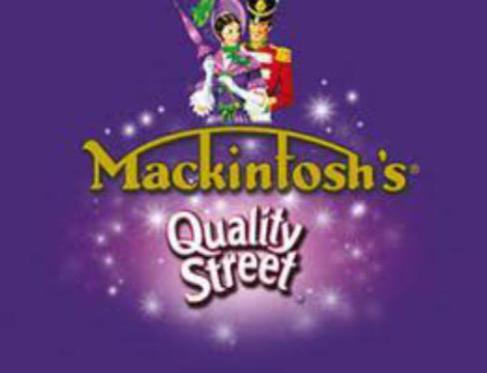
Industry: Food